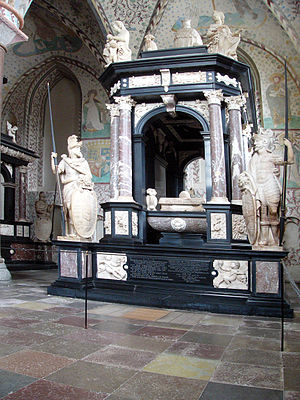
Frederik 2. / Død
Frederik 2.s gravmæle i Roskilde Domkirke.
Frederik 2. var konge af Danmark og Norge fra 1559 til 1588. Han var søn af Christian 3. og tilhørte den oldenborgske slægt.